Cannabis in Trinidad and Tobago

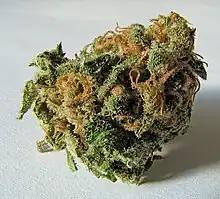
A dried flowered bud of the "Cannabis sativa" plant

In September 2018, Prime Minister Keith Rowley announced that he was in discussions with Attorney General Faris Al-Rawi on reviewing the country's cannabis legislation with the possibility of his People's National Movement government potentially decriminalizing the manufacturing, possession, and consumption of cannabis. In December 2019, the government passed a bill in Parliament to decriminalize the cultivation and possession of small quantities of cannabis. The bill was proclaimed as law on 23 December 2019 by President Paula-Mae Weekes.